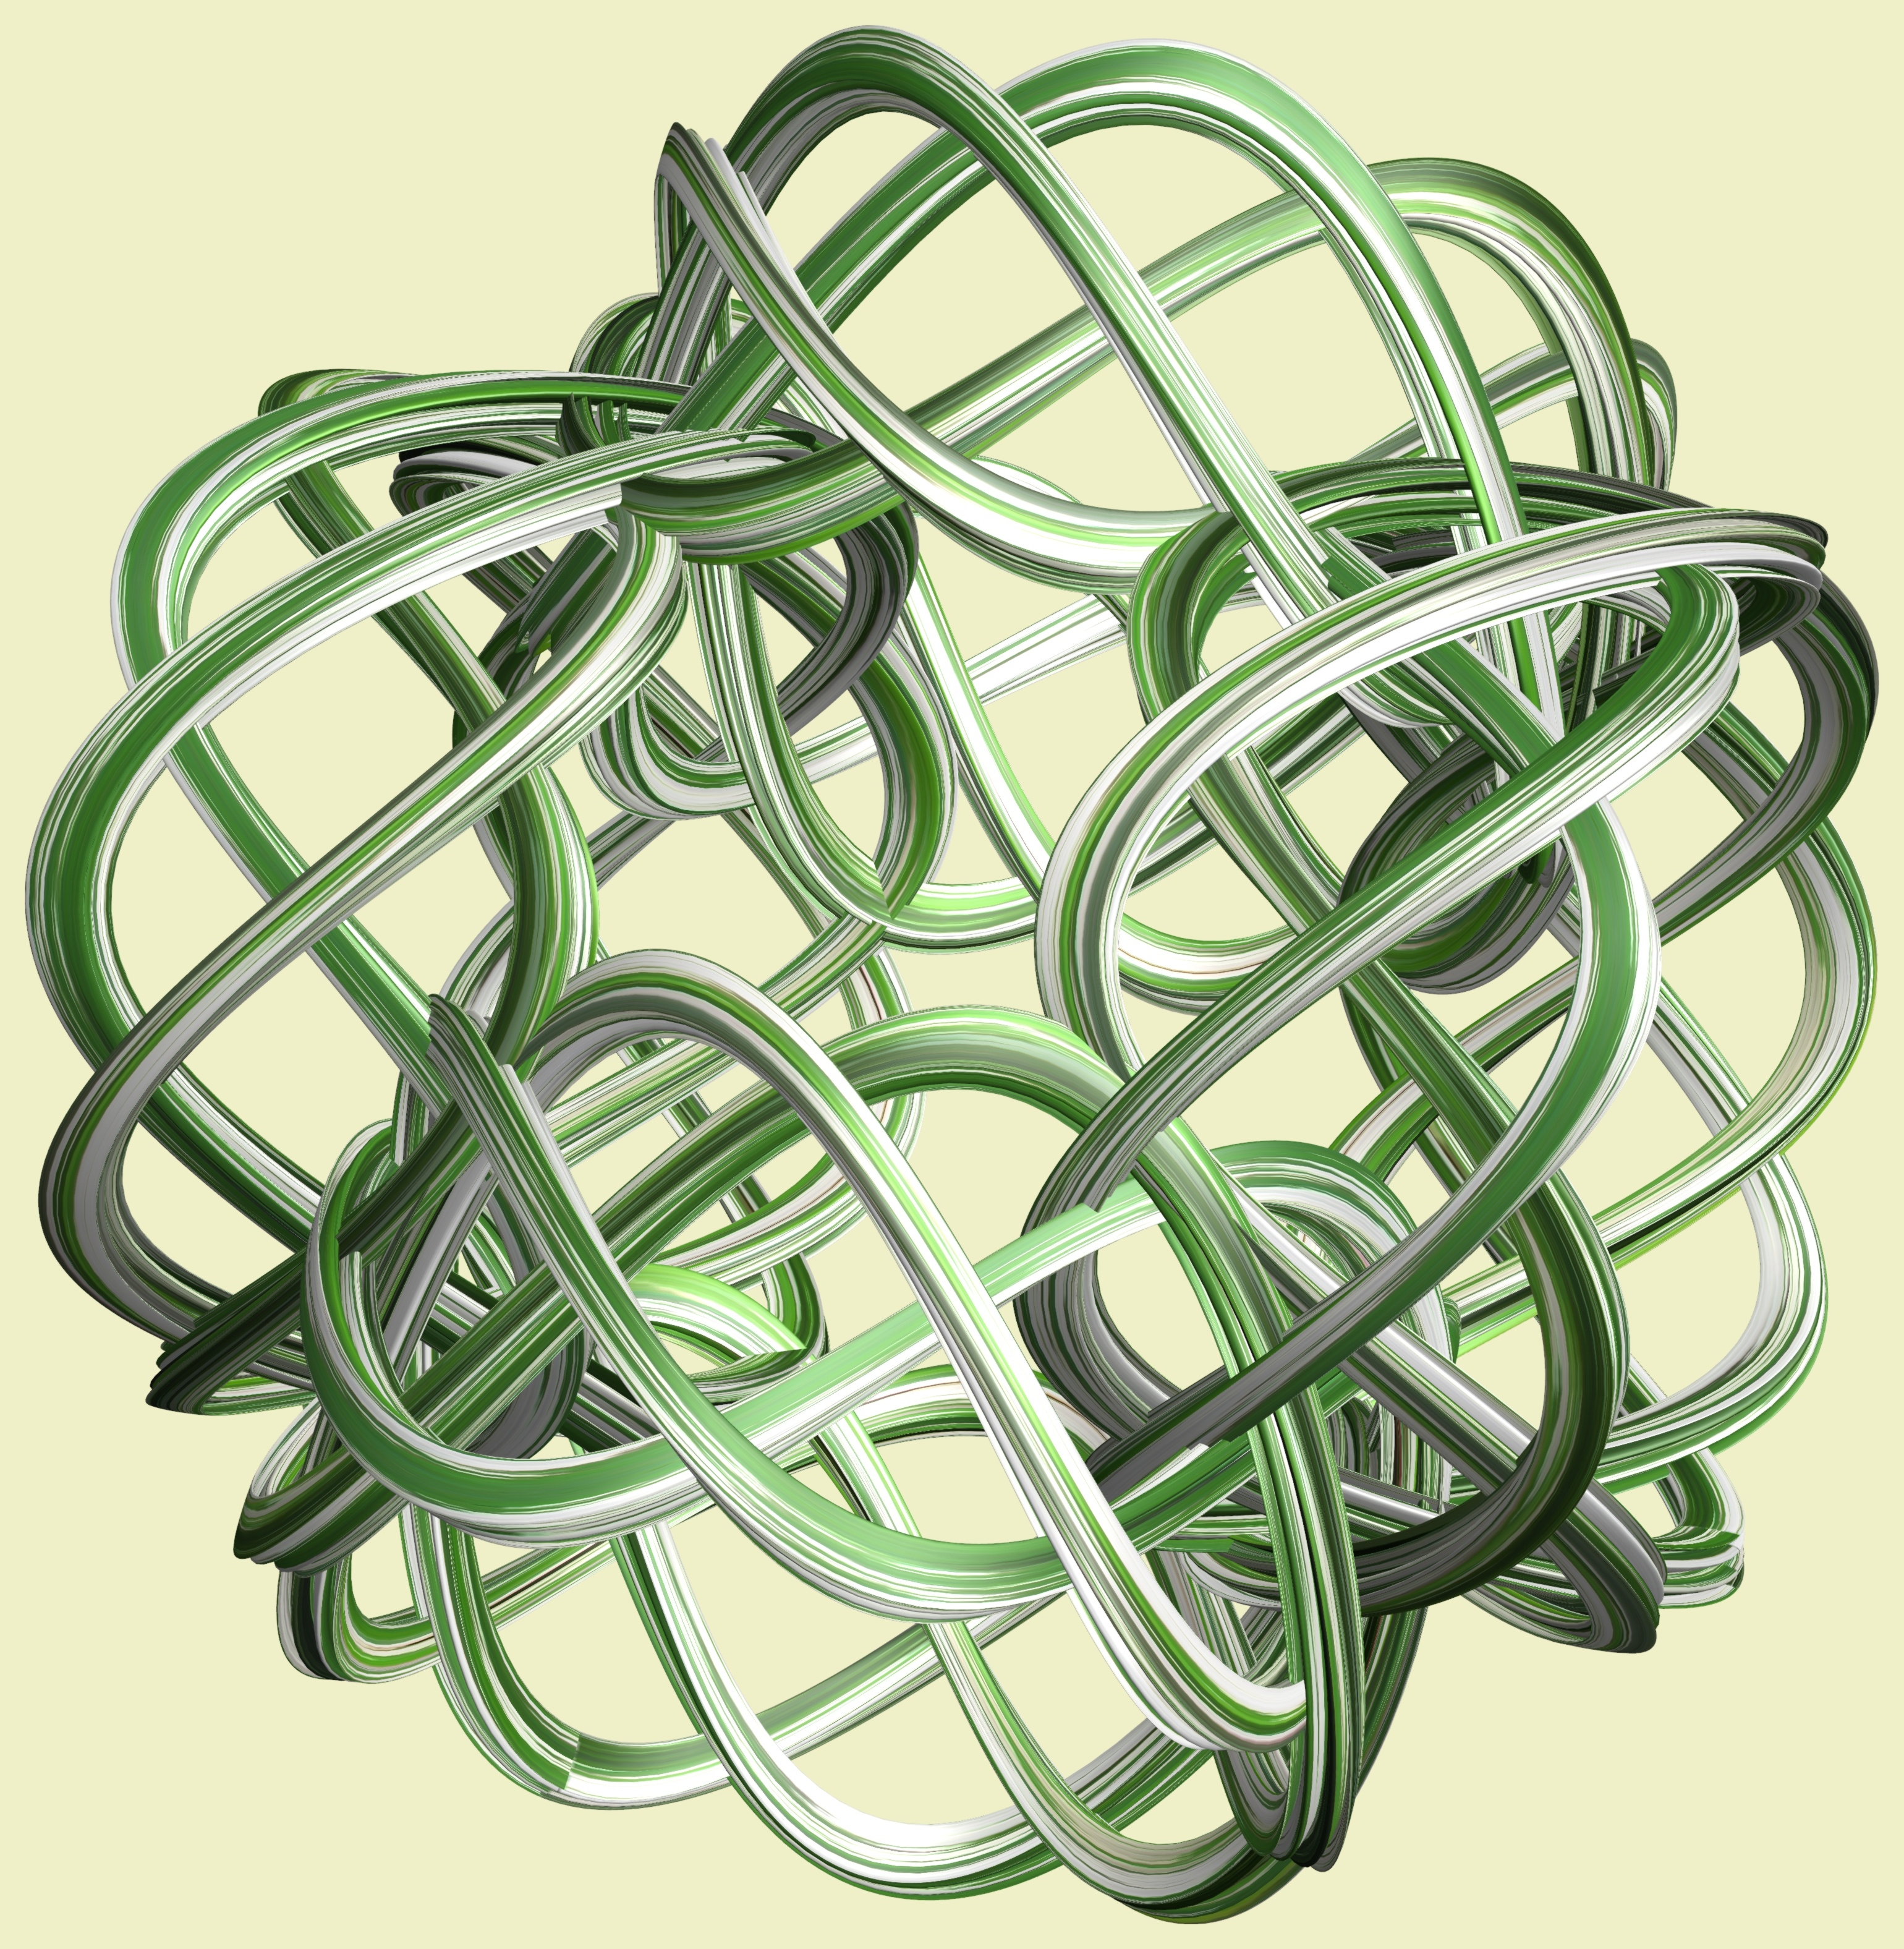
branch, structure, texture, pattern, green, circle, christmas decoration, design, symmetry, 3d, graphic, iron, knot, torus, mathematica, cg, parametricplot3d, code, program, algorithm, mapping